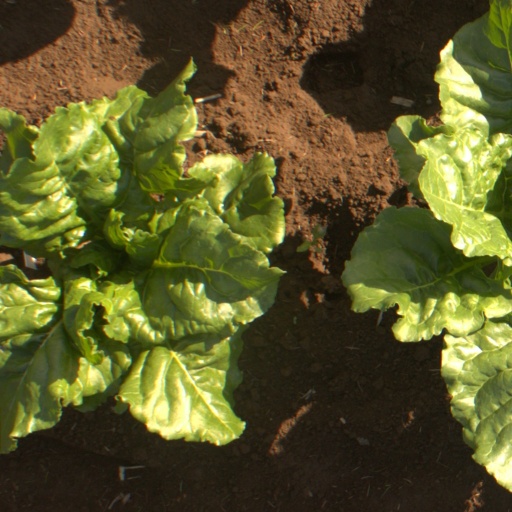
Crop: sugar beet